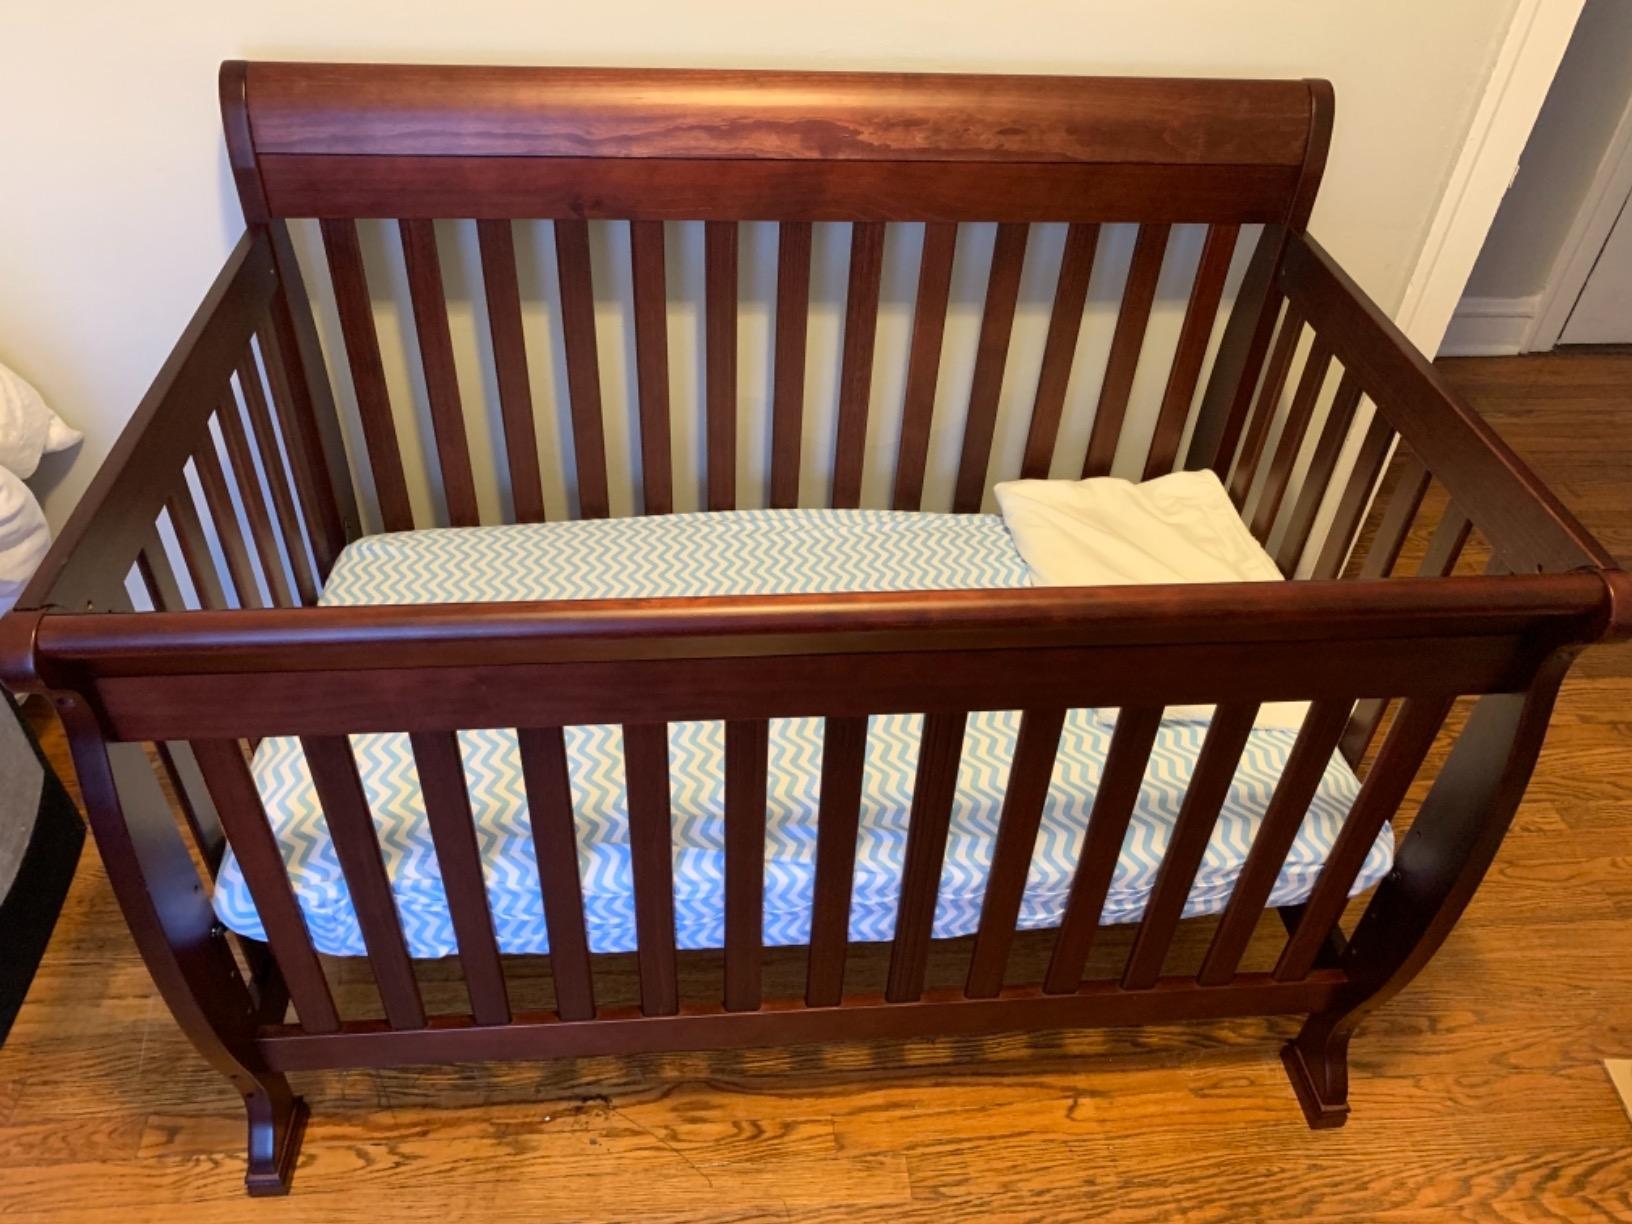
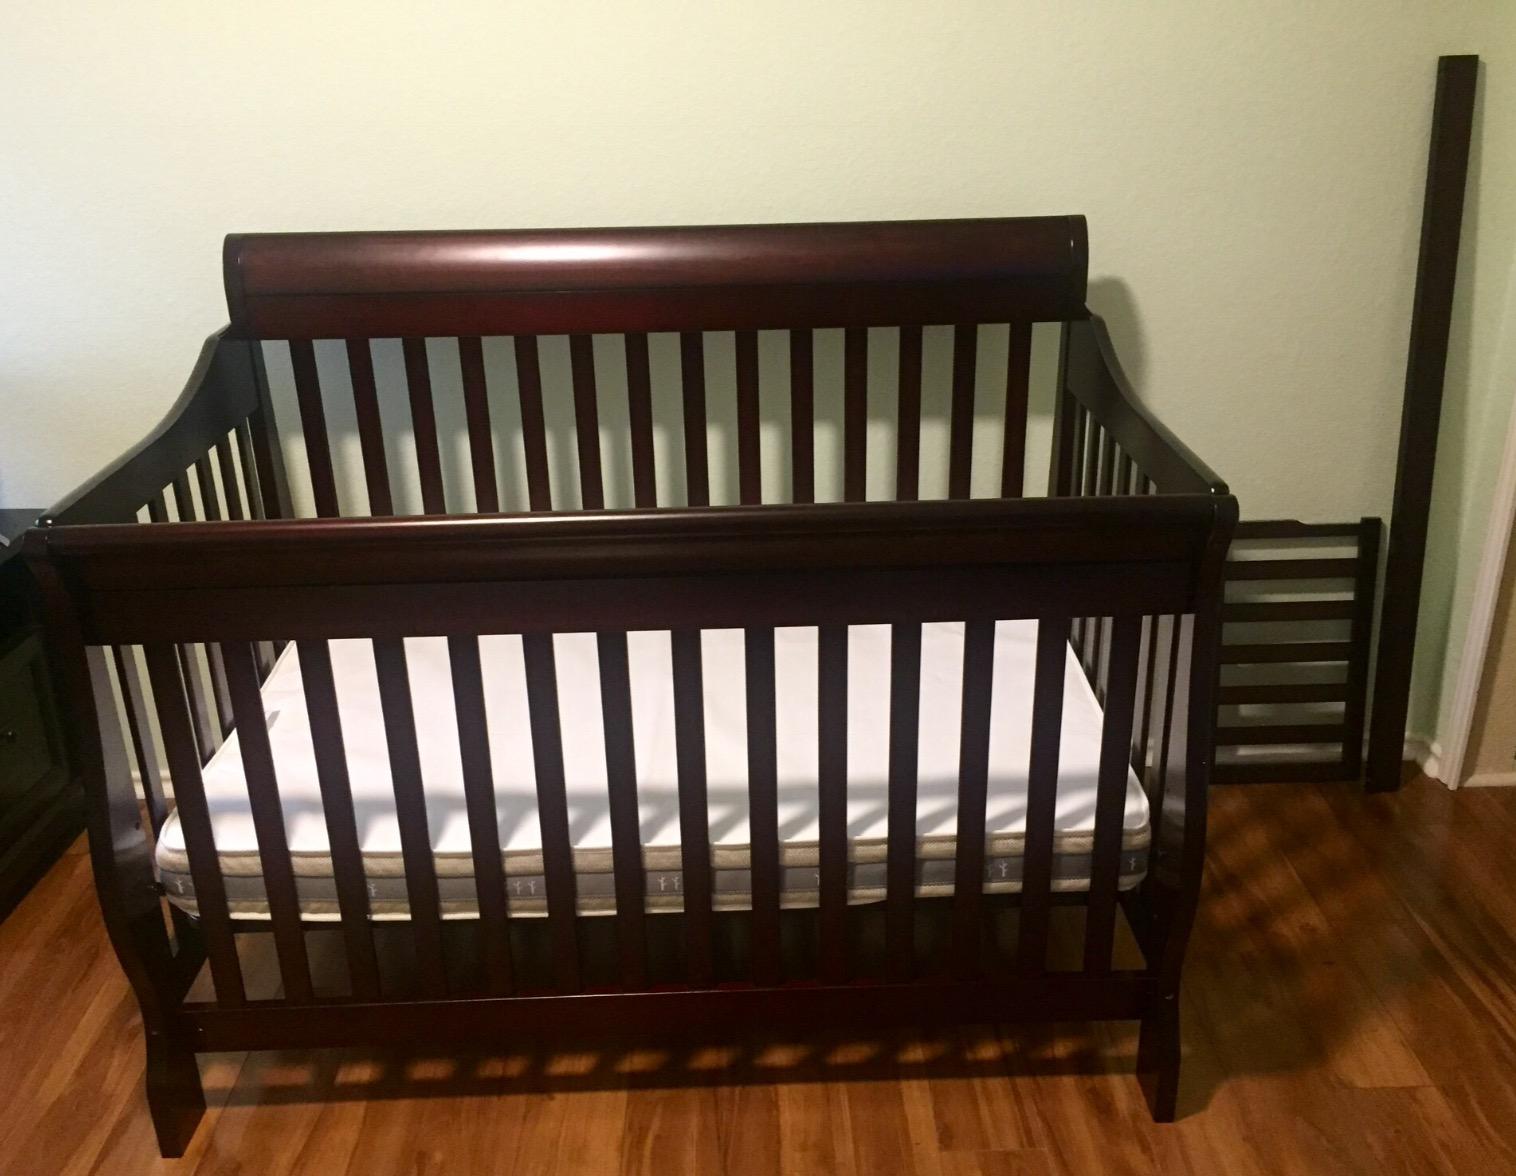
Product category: products_crib
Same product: no